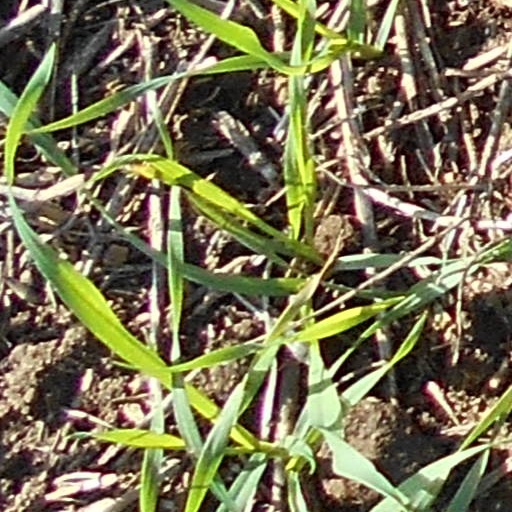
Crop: wheat